Doink the Clown

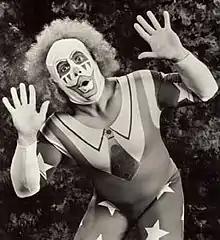
Doink the Clown

Doink the Clown is a professional wrestling gimmick originally and most popularly portrayed by Matt Borne, who debuted the Doink persona in the World Wrestling Federation (now WWE) in 1992. Doink is a clown wearing traditional clown makeup (or a mask decorated to resemble such) and brightly colored clothes. He began as a heel character, dubbed the "Evil Clown", before becoming a face character. In addition to Borne, Doink has been portrayed occasionally by other wrestlers in the WWE and unofficially on the independent circuit.